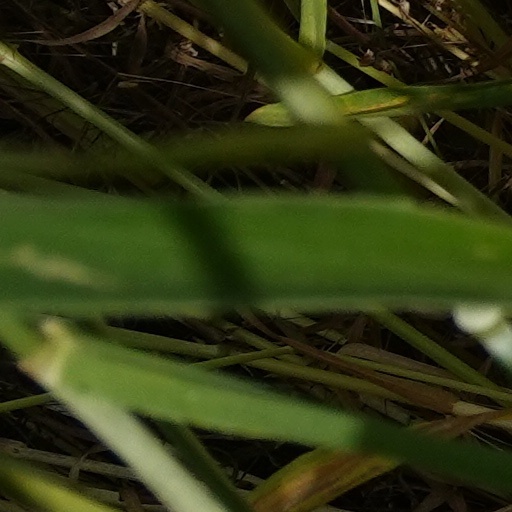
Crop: wheat